Mankind vs. The Undertaker

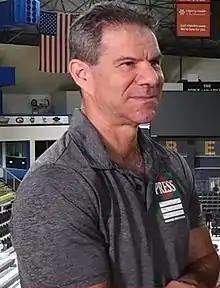
The match received universal critical acclaim, including from prominent wrestling journalist Dave Meltzer.

Writing in his "Wrestling Observer Newsletter", wrestling journalist Dave Meltzer awarded the match four-and-a-half stars out of a possible five, saying he would never forget the performance of Foley. Meltzer said Foley had made himself an "all-time legend", and would forever be associated with Hell in a Cell in the same way Bret Hart would always be linked with the Montreal Screwjob, but questioned the future of wrestling if people tried to emulate or one-up the performance of Foley. Fellow wrestling journalist Wade Keller wrote in the "Pro Wrestling Torch" newsletter that Foley had taken the "two most incredible bumps" in wrestling history, and that it had been the decade's "most memorable match". He predicted that the match would become a "source of inspiration and jealousy" for other wrestlers, but that it had the potential to become an "infamous and regretful" match. John Powell of "Slam Wrestling" thought that Foley's stunt was reminiscent of one performed by Jimmy Snuka, an event Foley had witnessed live 15 years prior. He described Foley's performance in the match as "unparalleled, memorable", and the match as a whole as "classic". The match was voted "Pro Wrestling Illustrated"s Match of the Year for 1998.